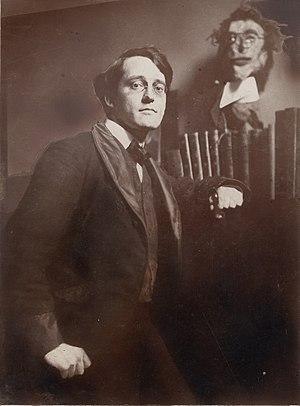
John French Sloan, né à Lock Haven le 2 août 1871 et mort à Hanover le 8 septembre 1951, est un peintre et illustrateur américain.